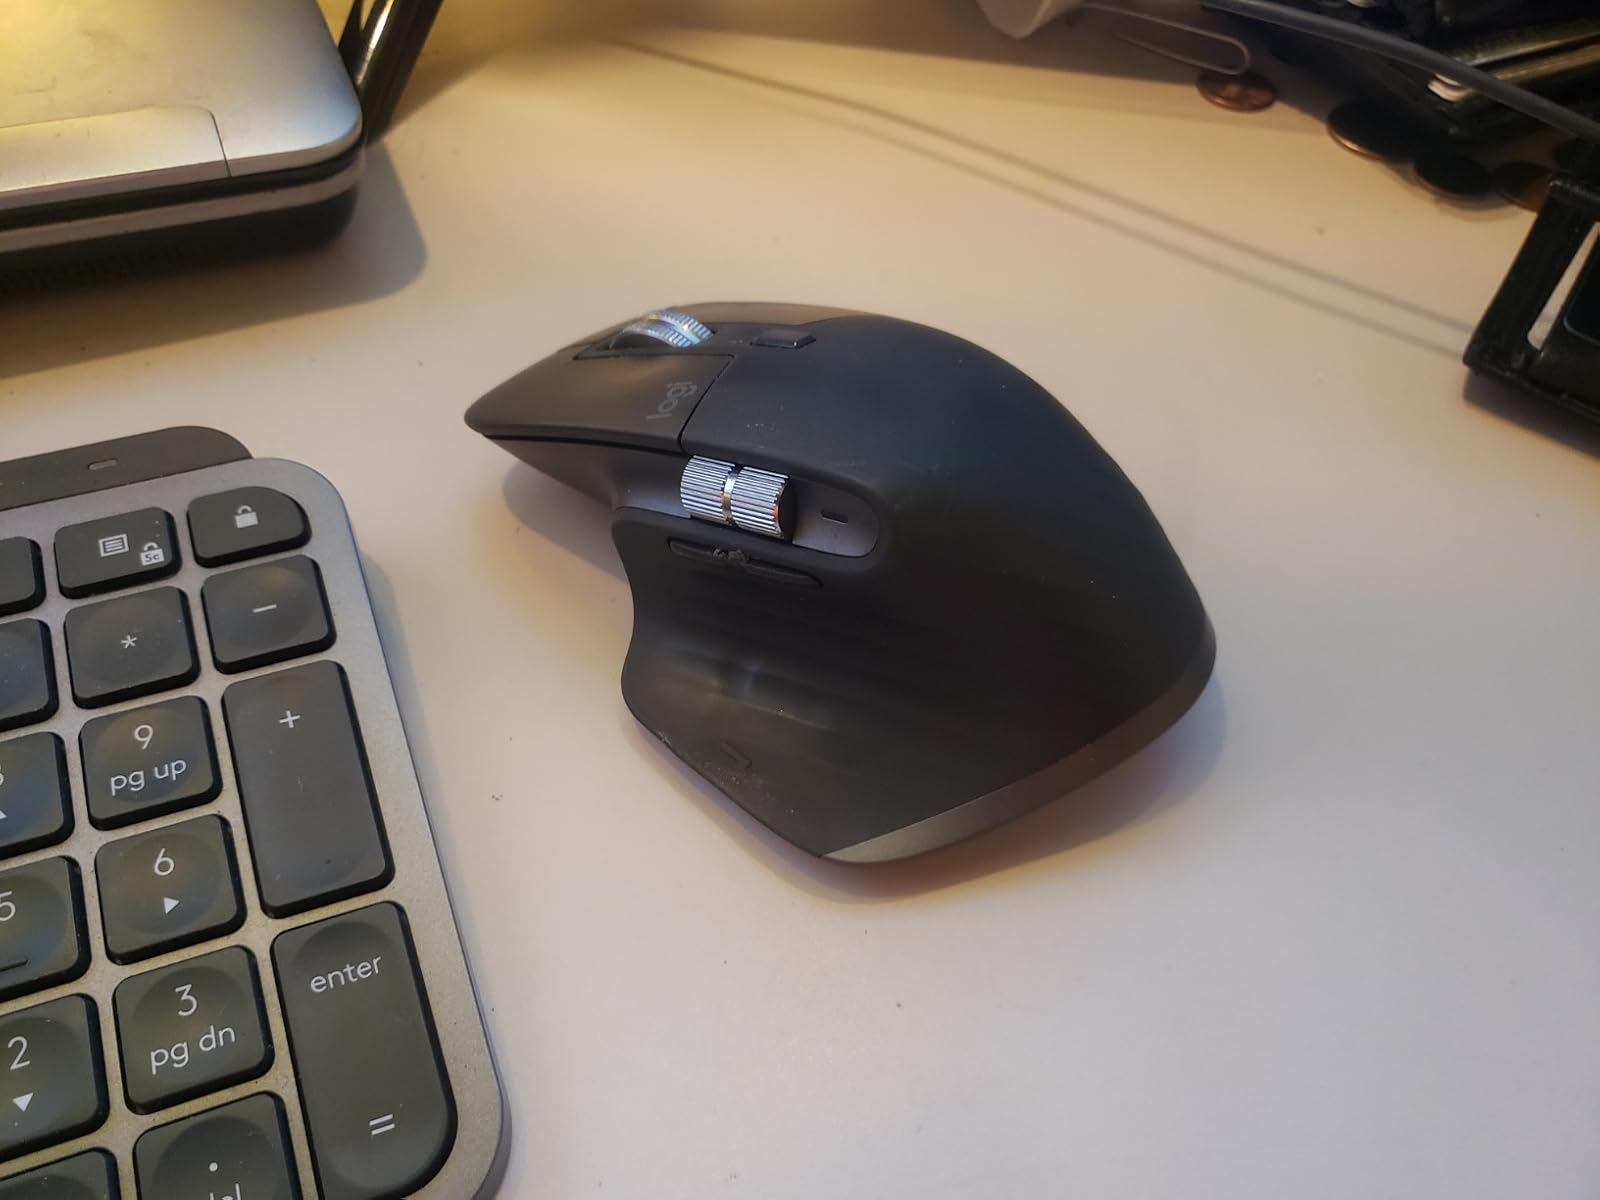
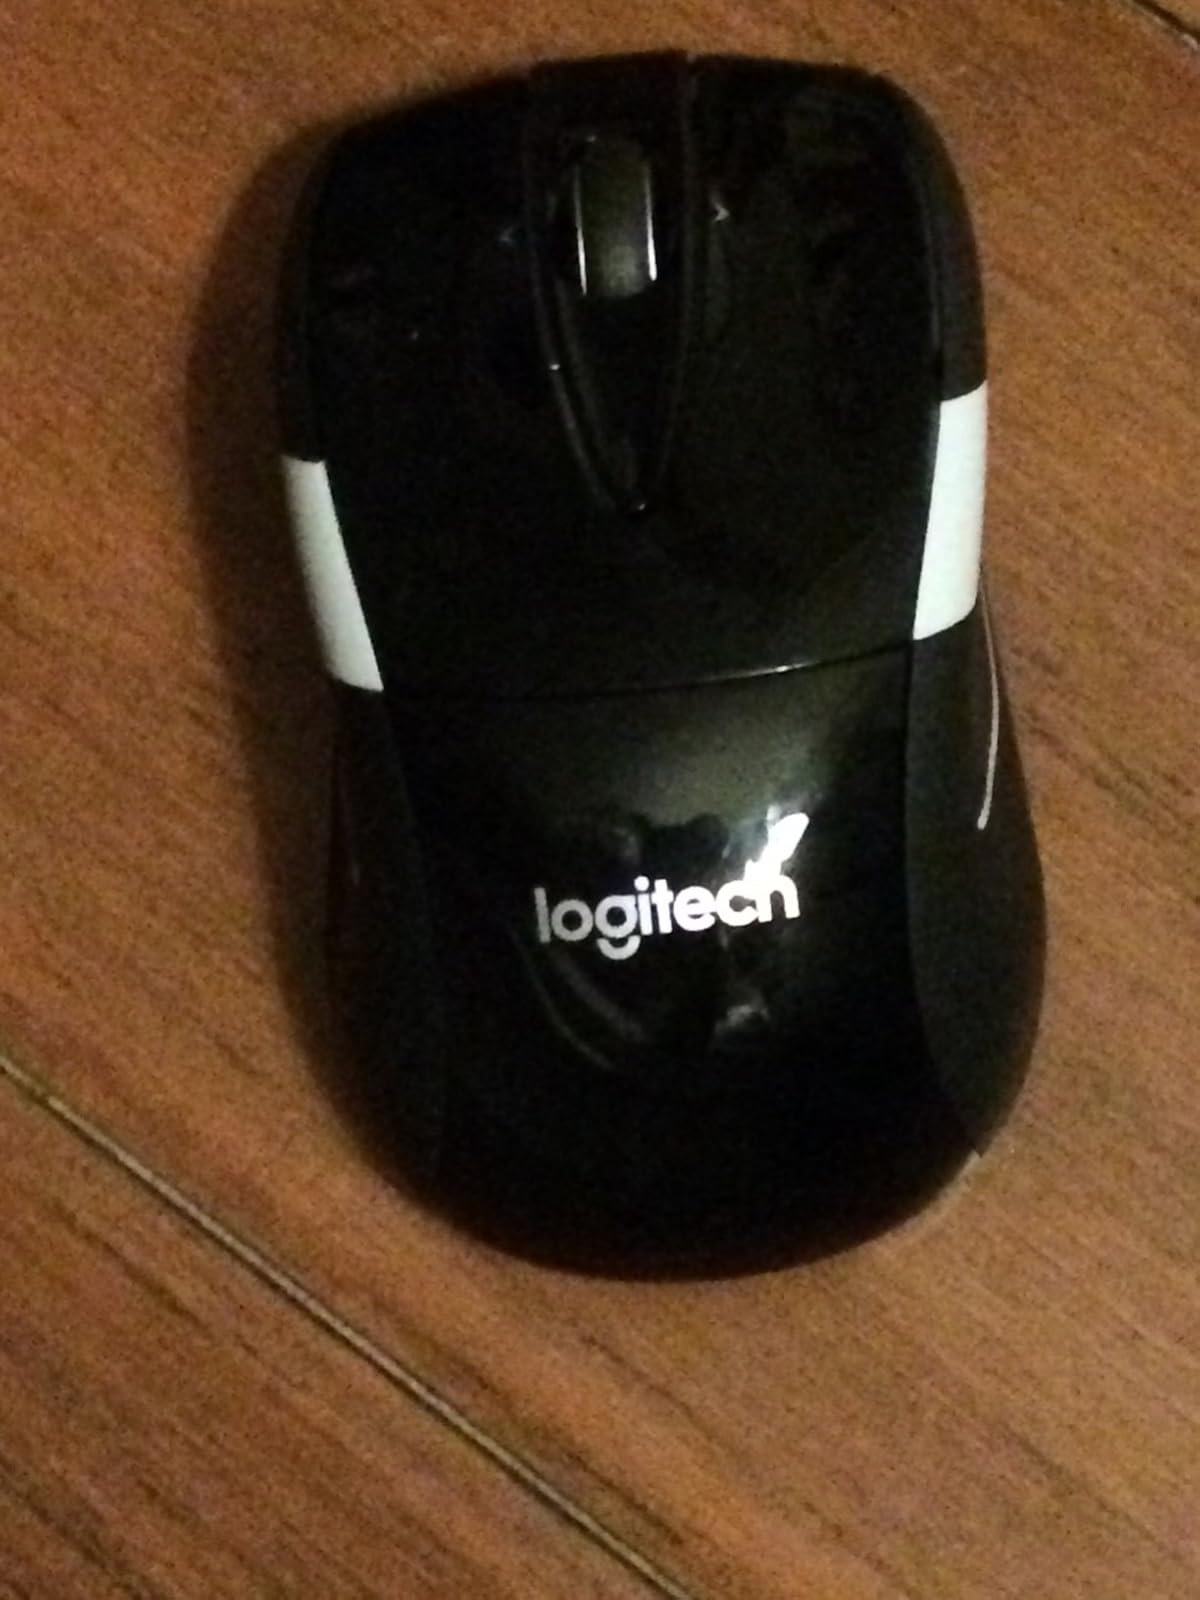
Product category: mouse
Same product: no